The Sting

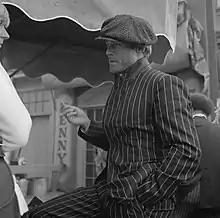
Robert Redford during a break in shooting (1973)

Jack Nicholson was offered the lead role but turned it down. He later said "I had enough business acumen to know "The Sting" was going to be a huge hit, [but] at the same time "Chinatown" and "The Last Detail" were more interesting films to me."